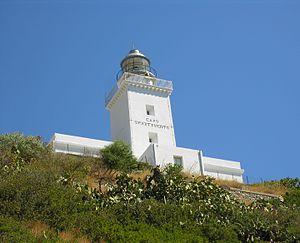
Cet article dresse la liste des phares de l'Italie continentale par région. Les aides à la navigation sont exploitées et entretenues par le Servizio dei Fari e del Segnalamento Marittimo de la Marina Militare. Les propriétés des phares sont des réserves navales, généralement clôturées et fermées au public.
Le phare du cap Spartivento est un phare actif situé sur le territoire de la commune de Palizzi, dans la région de Calabre en Italie. Il est géré par la Marina Militare.